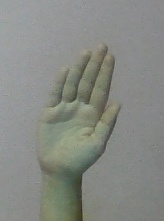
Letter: seen